Ferenc Weisz

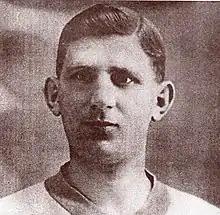
Weisz in 1913

Ferenc Weisz (23 February 1885 – 8 July 1944) was a Hungarian football player and manager. Weisz, who was Jewish, played club football as a striker for Ferencváros and MTK, winning the Hungarian league nine times. He also represented his country at international level, earning 17 caps between 1903 and 1917. After retiring as a player in 1920, Weisz became manager of Újpest between 1920 and 1922.